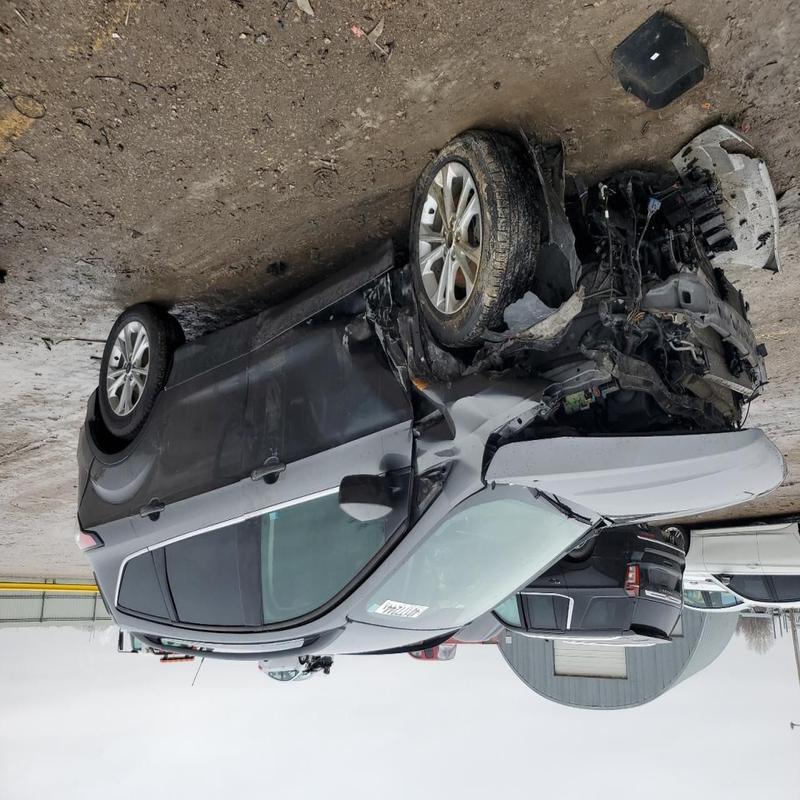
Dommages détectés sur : plaque d'immatriculation avant, pare-choc avant, feu avant droit, feu avant gauche, capot, aile avant gauche, porte avant gauche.
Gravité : majeur